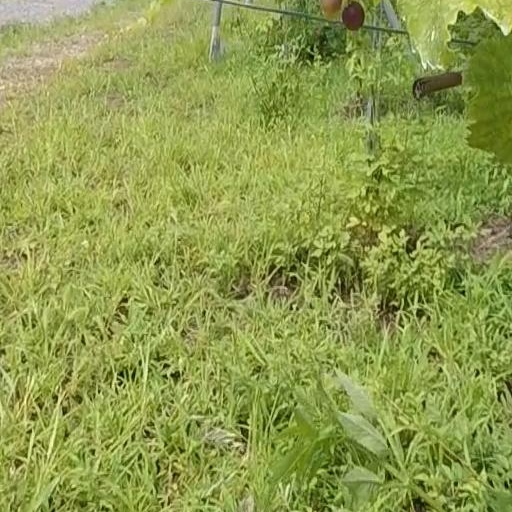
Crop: grape